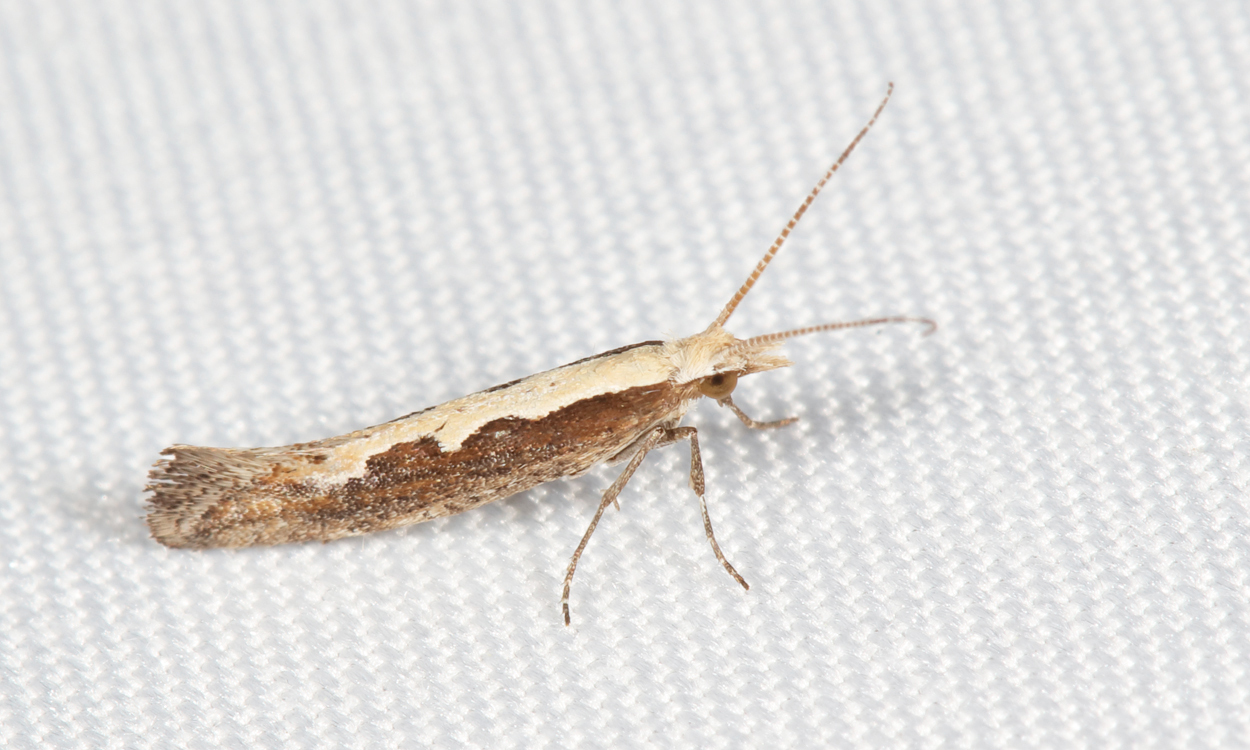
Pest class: diamondback_moth